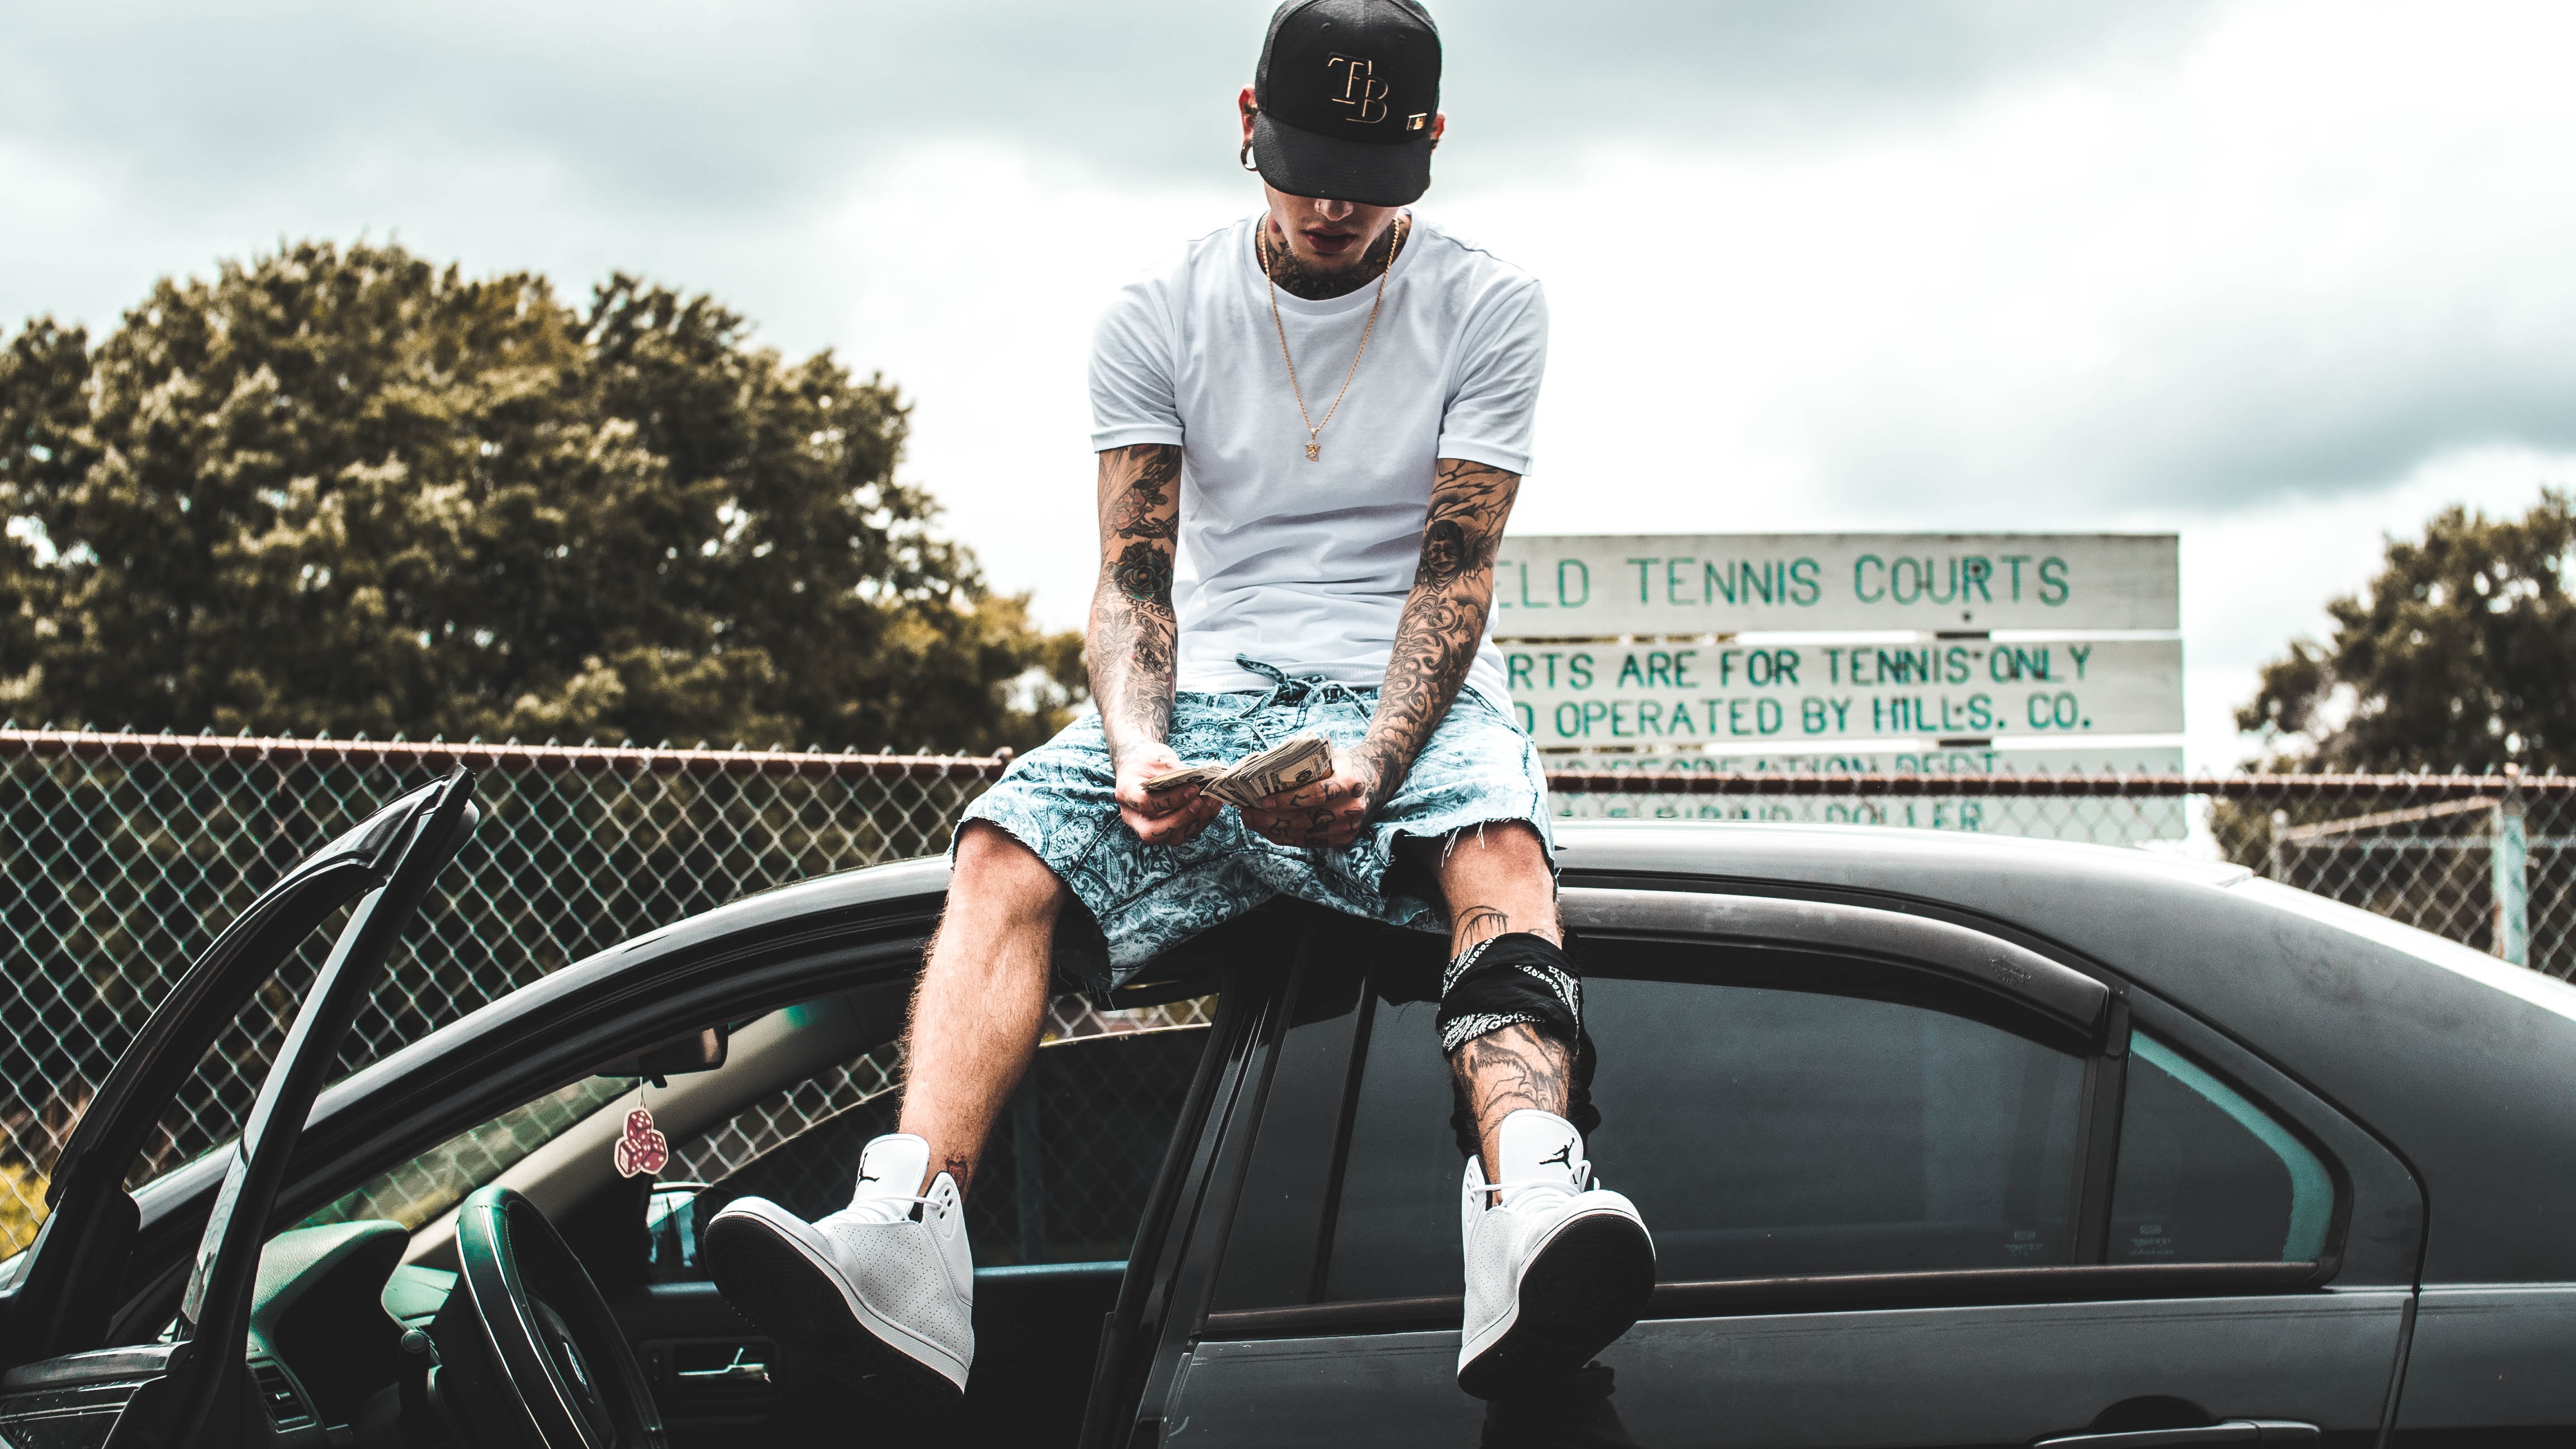
car, photography, wheel, glass, recreation, vehicle, windshield, tire, motor vehicle, fun, cool, sunglasses, city car, sport utility vehicle, automotive design, automotive tire, family car, automotive wheel system